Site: brandenburg
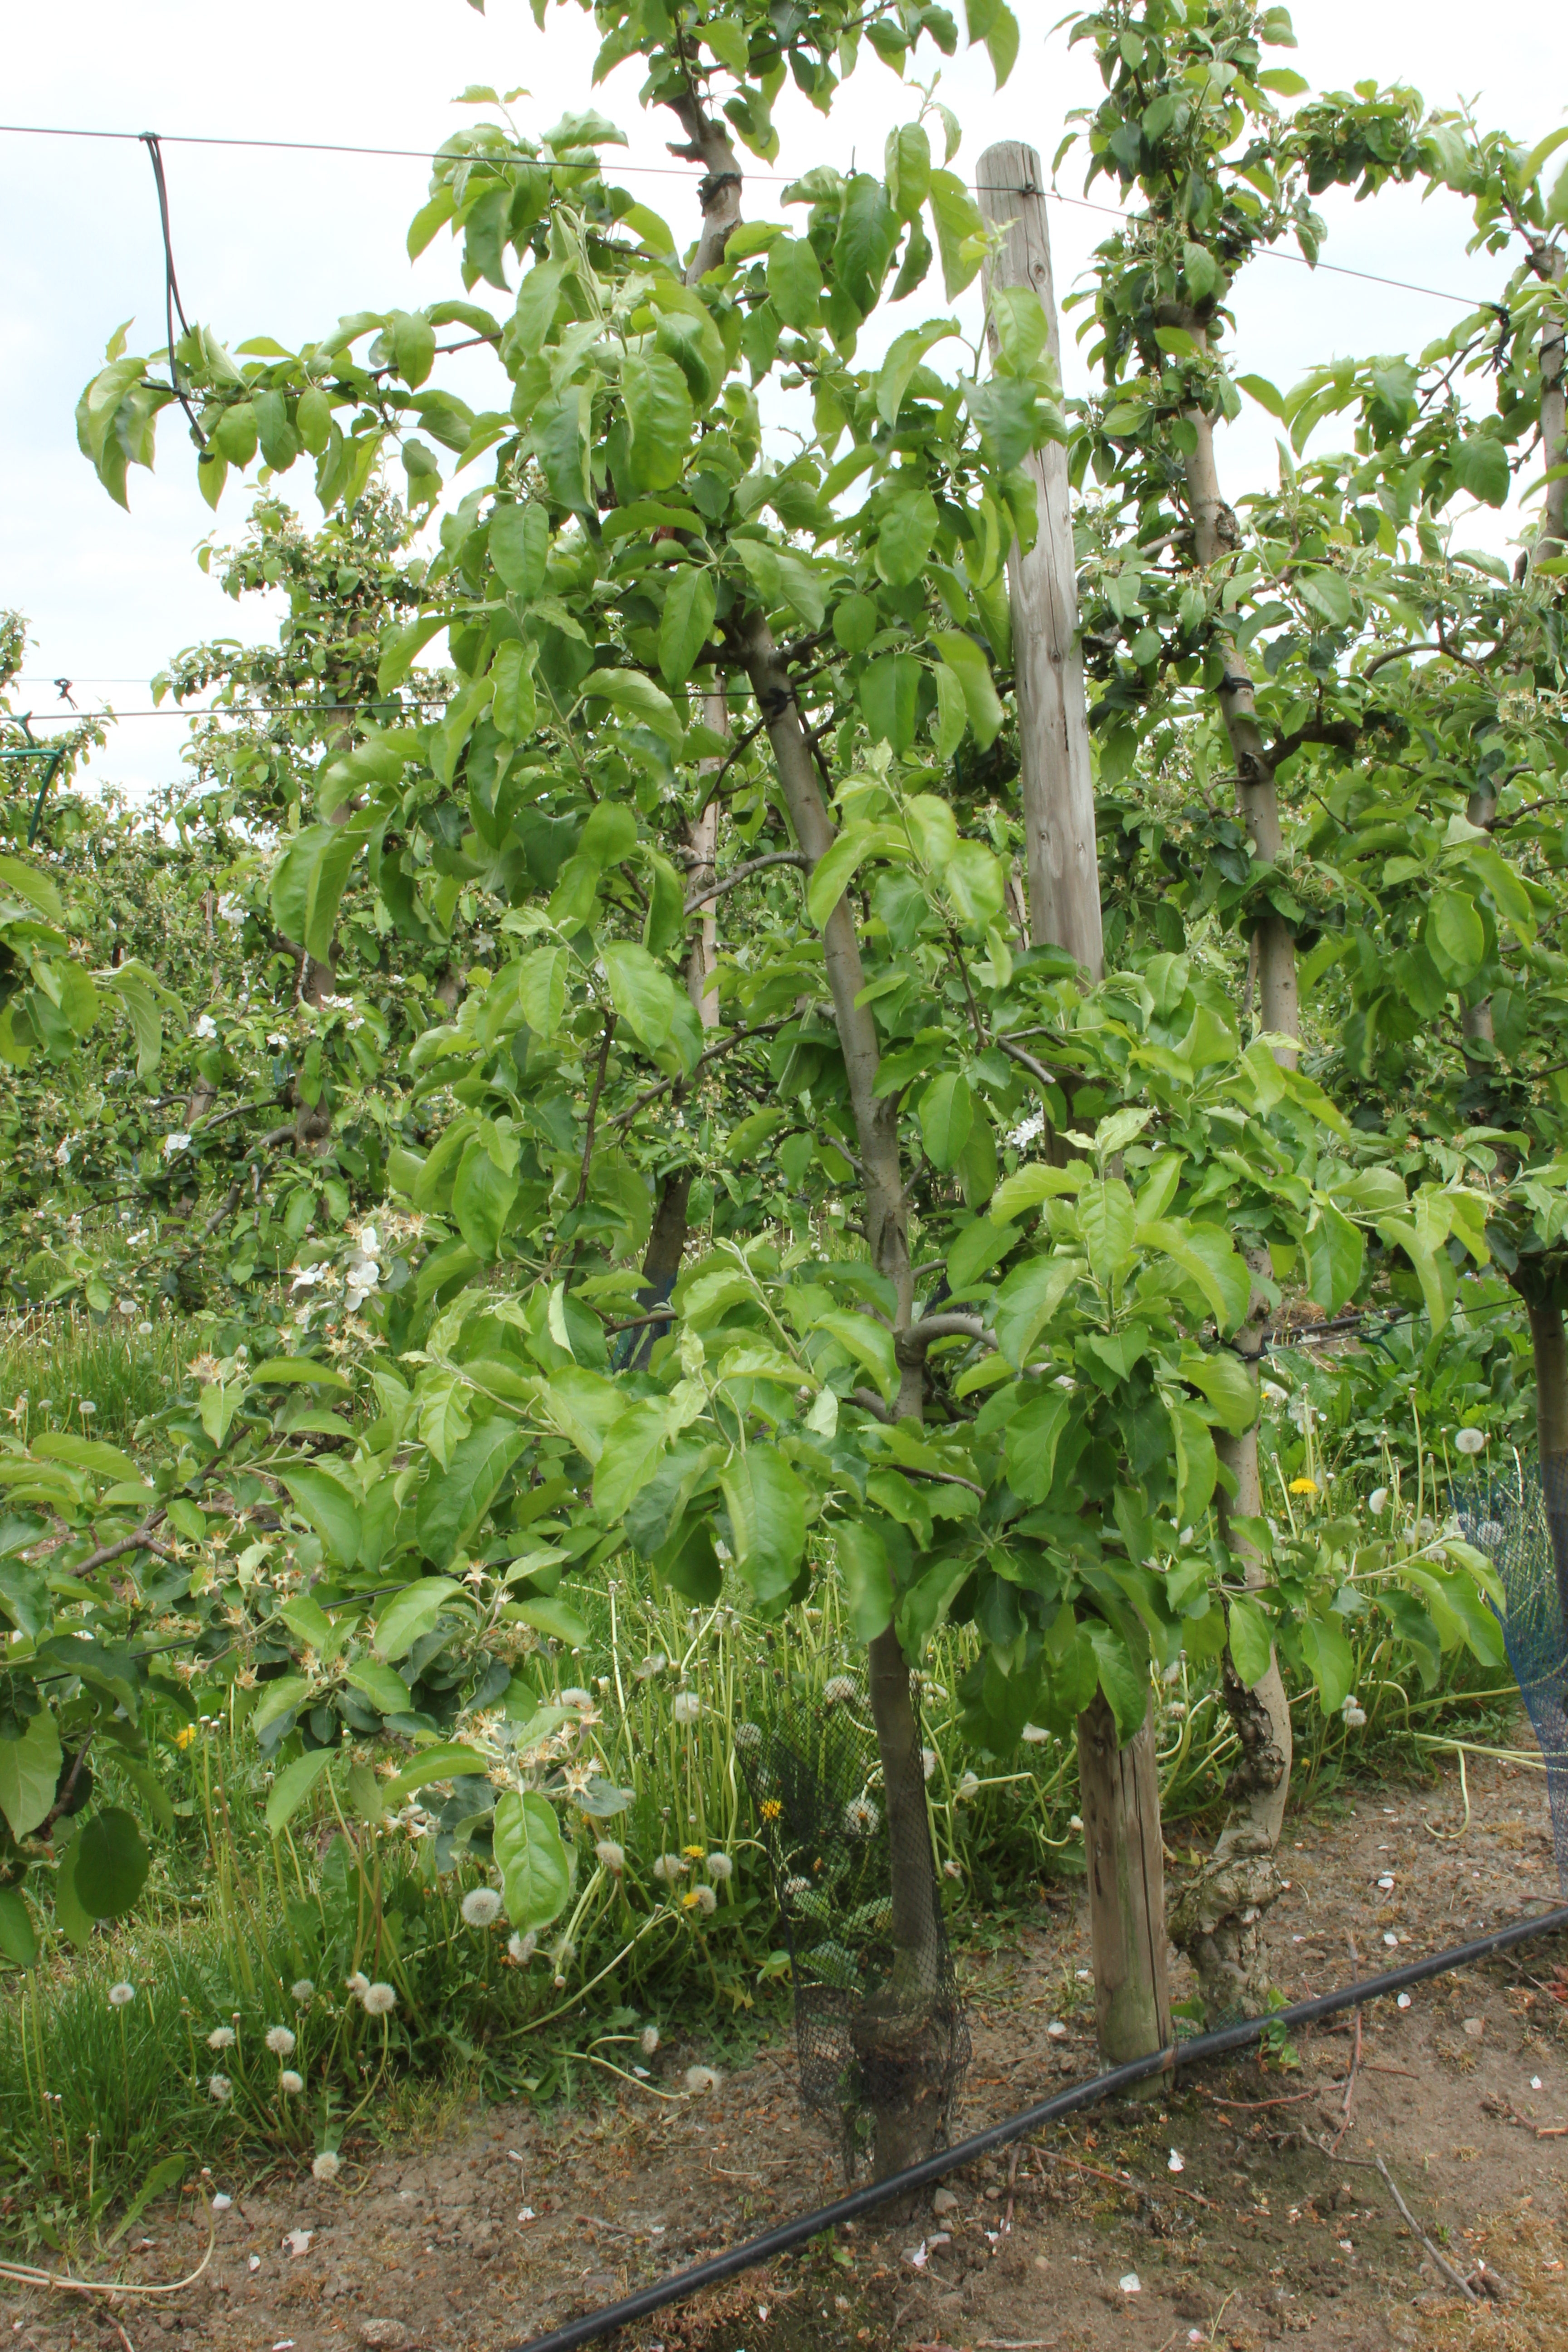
Growth stage (BBCH 67): Flowering